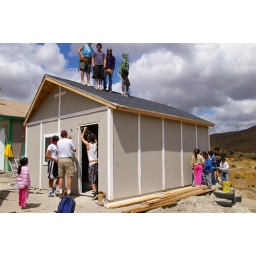
Site 14 outside Tecate Mexico building a house by the TKA students.